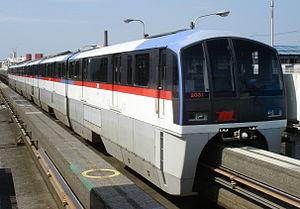
Le monorail de Tokyo est un monorail de type Alweg qui circule à Tokyo, la capitale du Japon. Mis en service le 17 septembre 1964 à l’occasion des Jeux olympiques d'été, il relie la gare de Hamamatsuchō à l'aéroport international de Tokyo-Haneda.